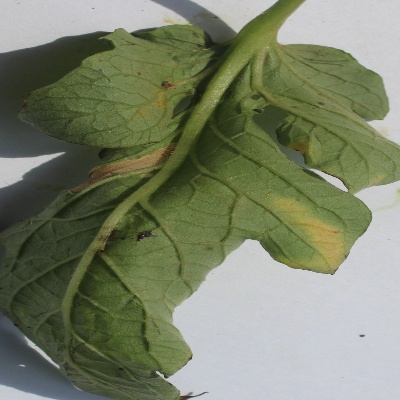
Crop: Tomato
Condition: leaf blight